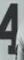
Number: 4